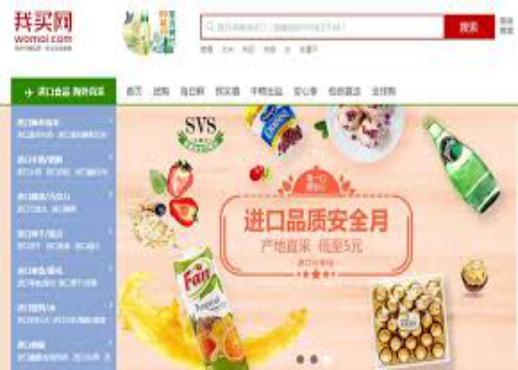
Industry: Others